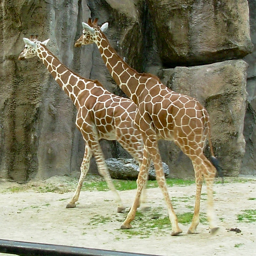
Two giraffes walking away outside side by side.
A pair of giraffe is standing on the ground.
Two giraffes walking next to each other in a brass and sand enclosure.
two giraffes walking beside each other in a zoo
two giraffes walk side by side in a enclosed area